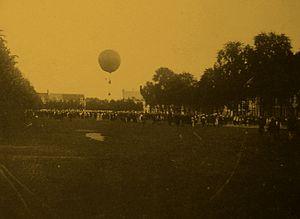
L'envol du ballon à gaz lors de la Ducasse d'Ath 1889
La ducasse d'Ath est une tradition populaire de la ville d'Ath, dans le Hainaut, en Belgique. Remontant au Moyen Âge, elle s’est enrichie au fil du temps, pour devenir une fête très appréciée qui dure plusieurs jours, caractérisée par la présence de géants processionnels, de chars décoratifs et de groupes historiques.